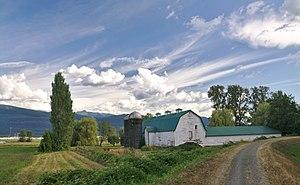
Abbotsford est une cité canadienne, située sur le fleuve Fraser, en Colombie-Britannique. Elle est située dans le District régional de Fraser Valley. C'est la cinquième plus grande cité de Colombie-Britannique. La limite sud de la municipalité est en même temps la frontière entre le Canada et les États-Unis.